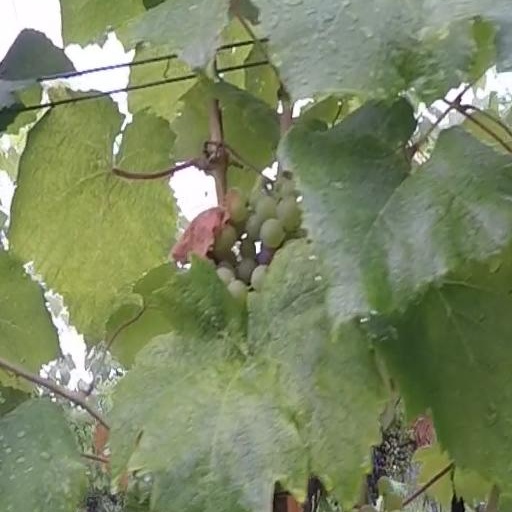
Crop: grape